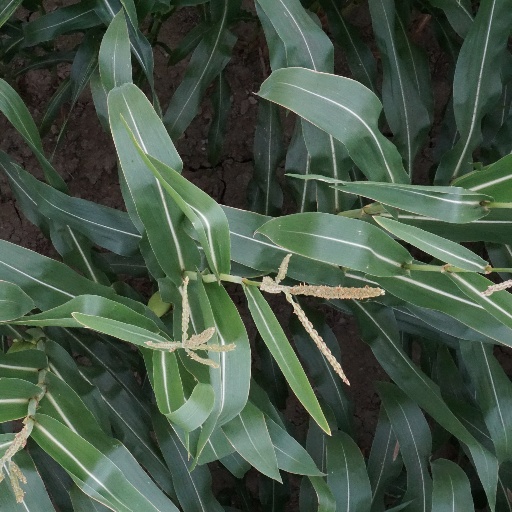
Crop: maize; corn